Electrical grid

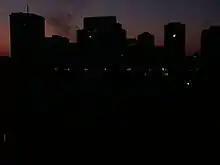
Toronto during the Northeast blackout of 2003, which required black-starting of generating stations.

A "black start" is the process of restoring an electric power station or a part of an electric grid to operation without relying on the external electric power transmission network to recover from a total or partial shutdown.